Joseph Smith (pianist)

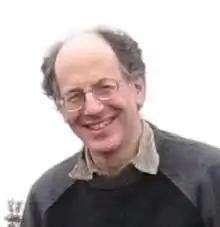
Joseph Robert Smith, 2006

Joseph Robert Smith (July 4, 1948 – March 23, 2015) was an American pianist, author, and lecturer. The son of Robert Paul Smith and Elinor Goulding Smith, Smith was a long-time student of pianist Seymour Bernstein.